Great Turkish War

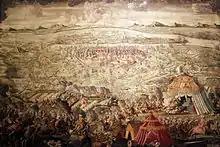
The relief of Vienna on 12 September 1683

The relief army had to act quickly to save the city and so prevent another long siege. Despite the binational composition of the army and the short space of only six days, an effective leadership structure was established, centred on the Polish king and his Hussars. The Holy League settled the issues of payment by using all available funds from the government, loans from several wealthy bankers and noblemen and large sums of money from the Pope. Also, the Habsburgs and Poles agreed that the Polish government would pay for its own troops while still in Poland, but that they would be paid by the Emperor once they had crossed into Imperial territory. However, the Emperor had to recognise Sobieski's claim to first rights of plunder of the enemy camp in the event of a victory.